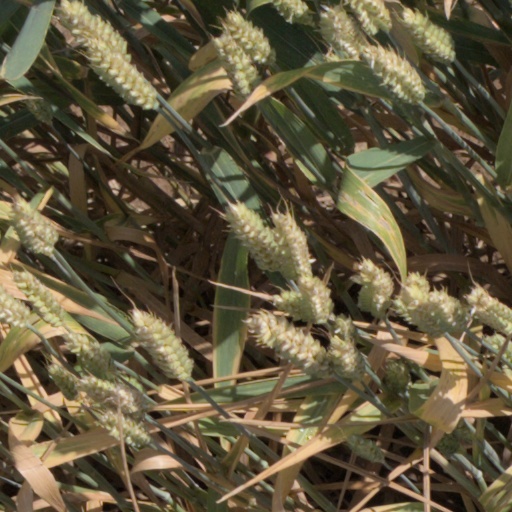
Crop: wheat